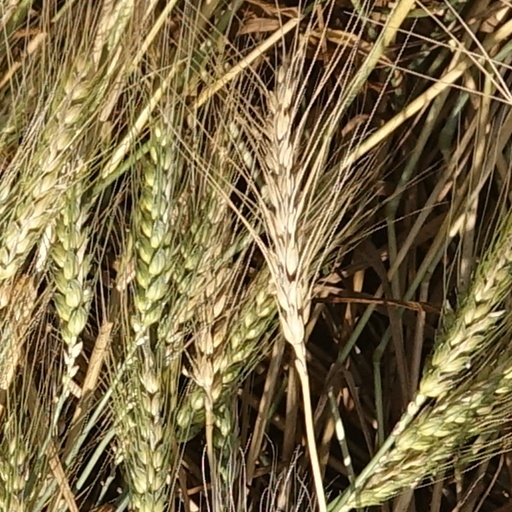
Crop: wheat